Kieron Smith, Boy

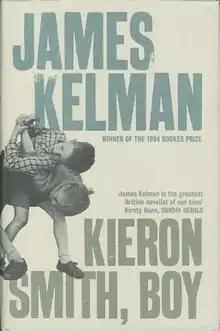
First edition

Kieron Smith, Boy is a novel by the Scottish writer James Kelman published in 2008 by Hamish Hamilton.